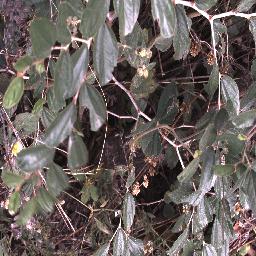
Label: chinee_apple